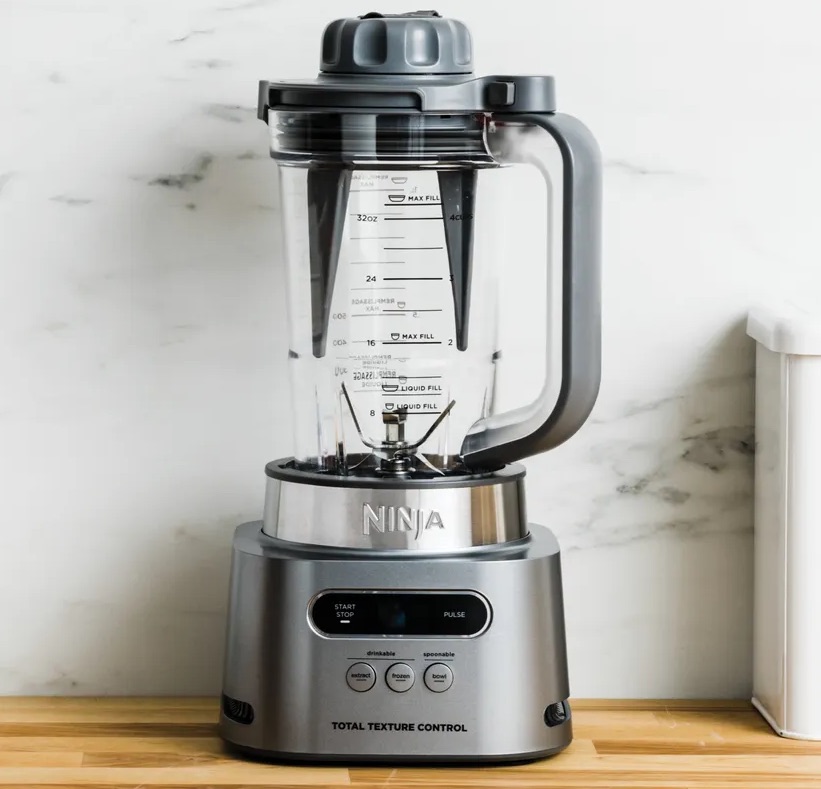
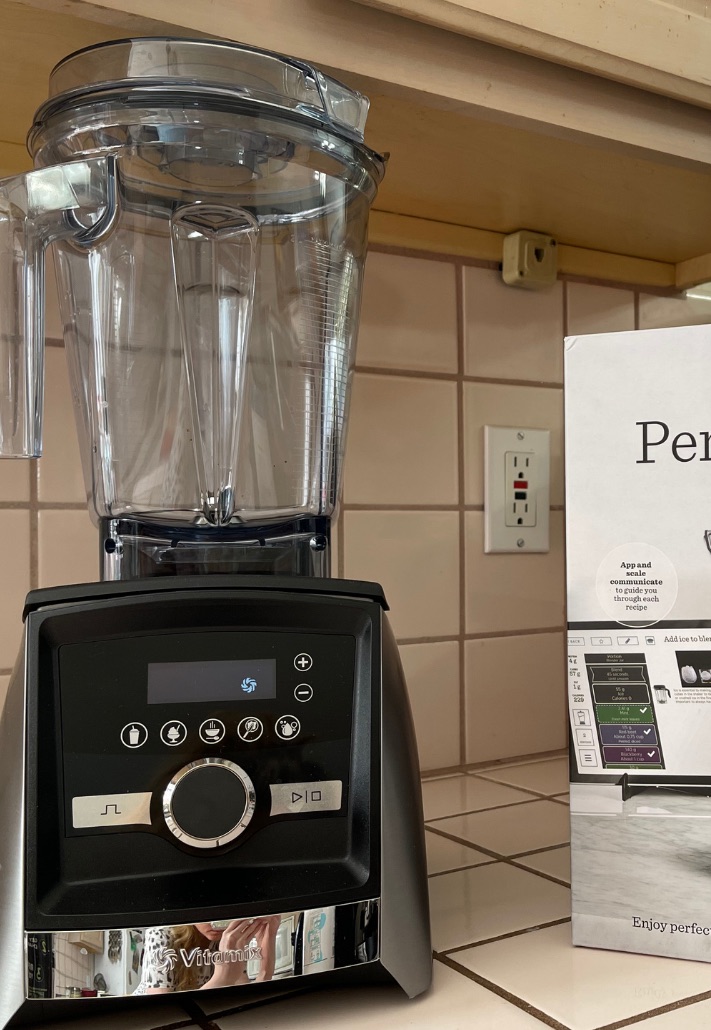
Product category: items_blender
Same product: no